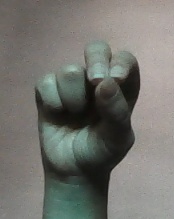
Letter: gaaf